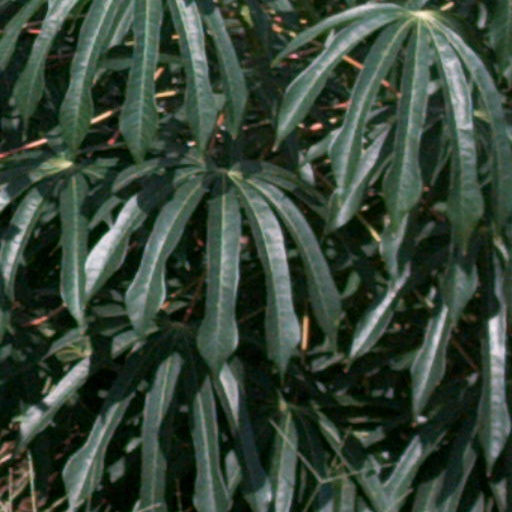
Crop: cassava